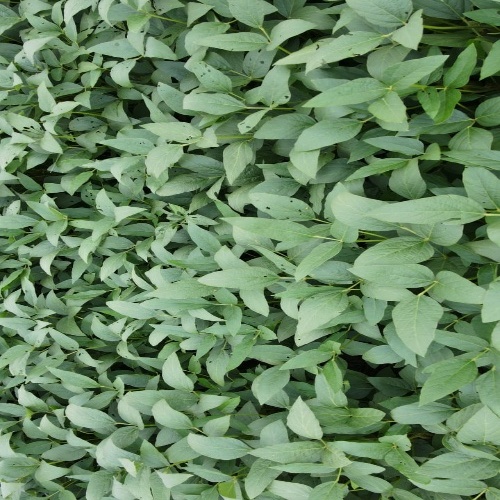
Label: Diabrotica_speciosa